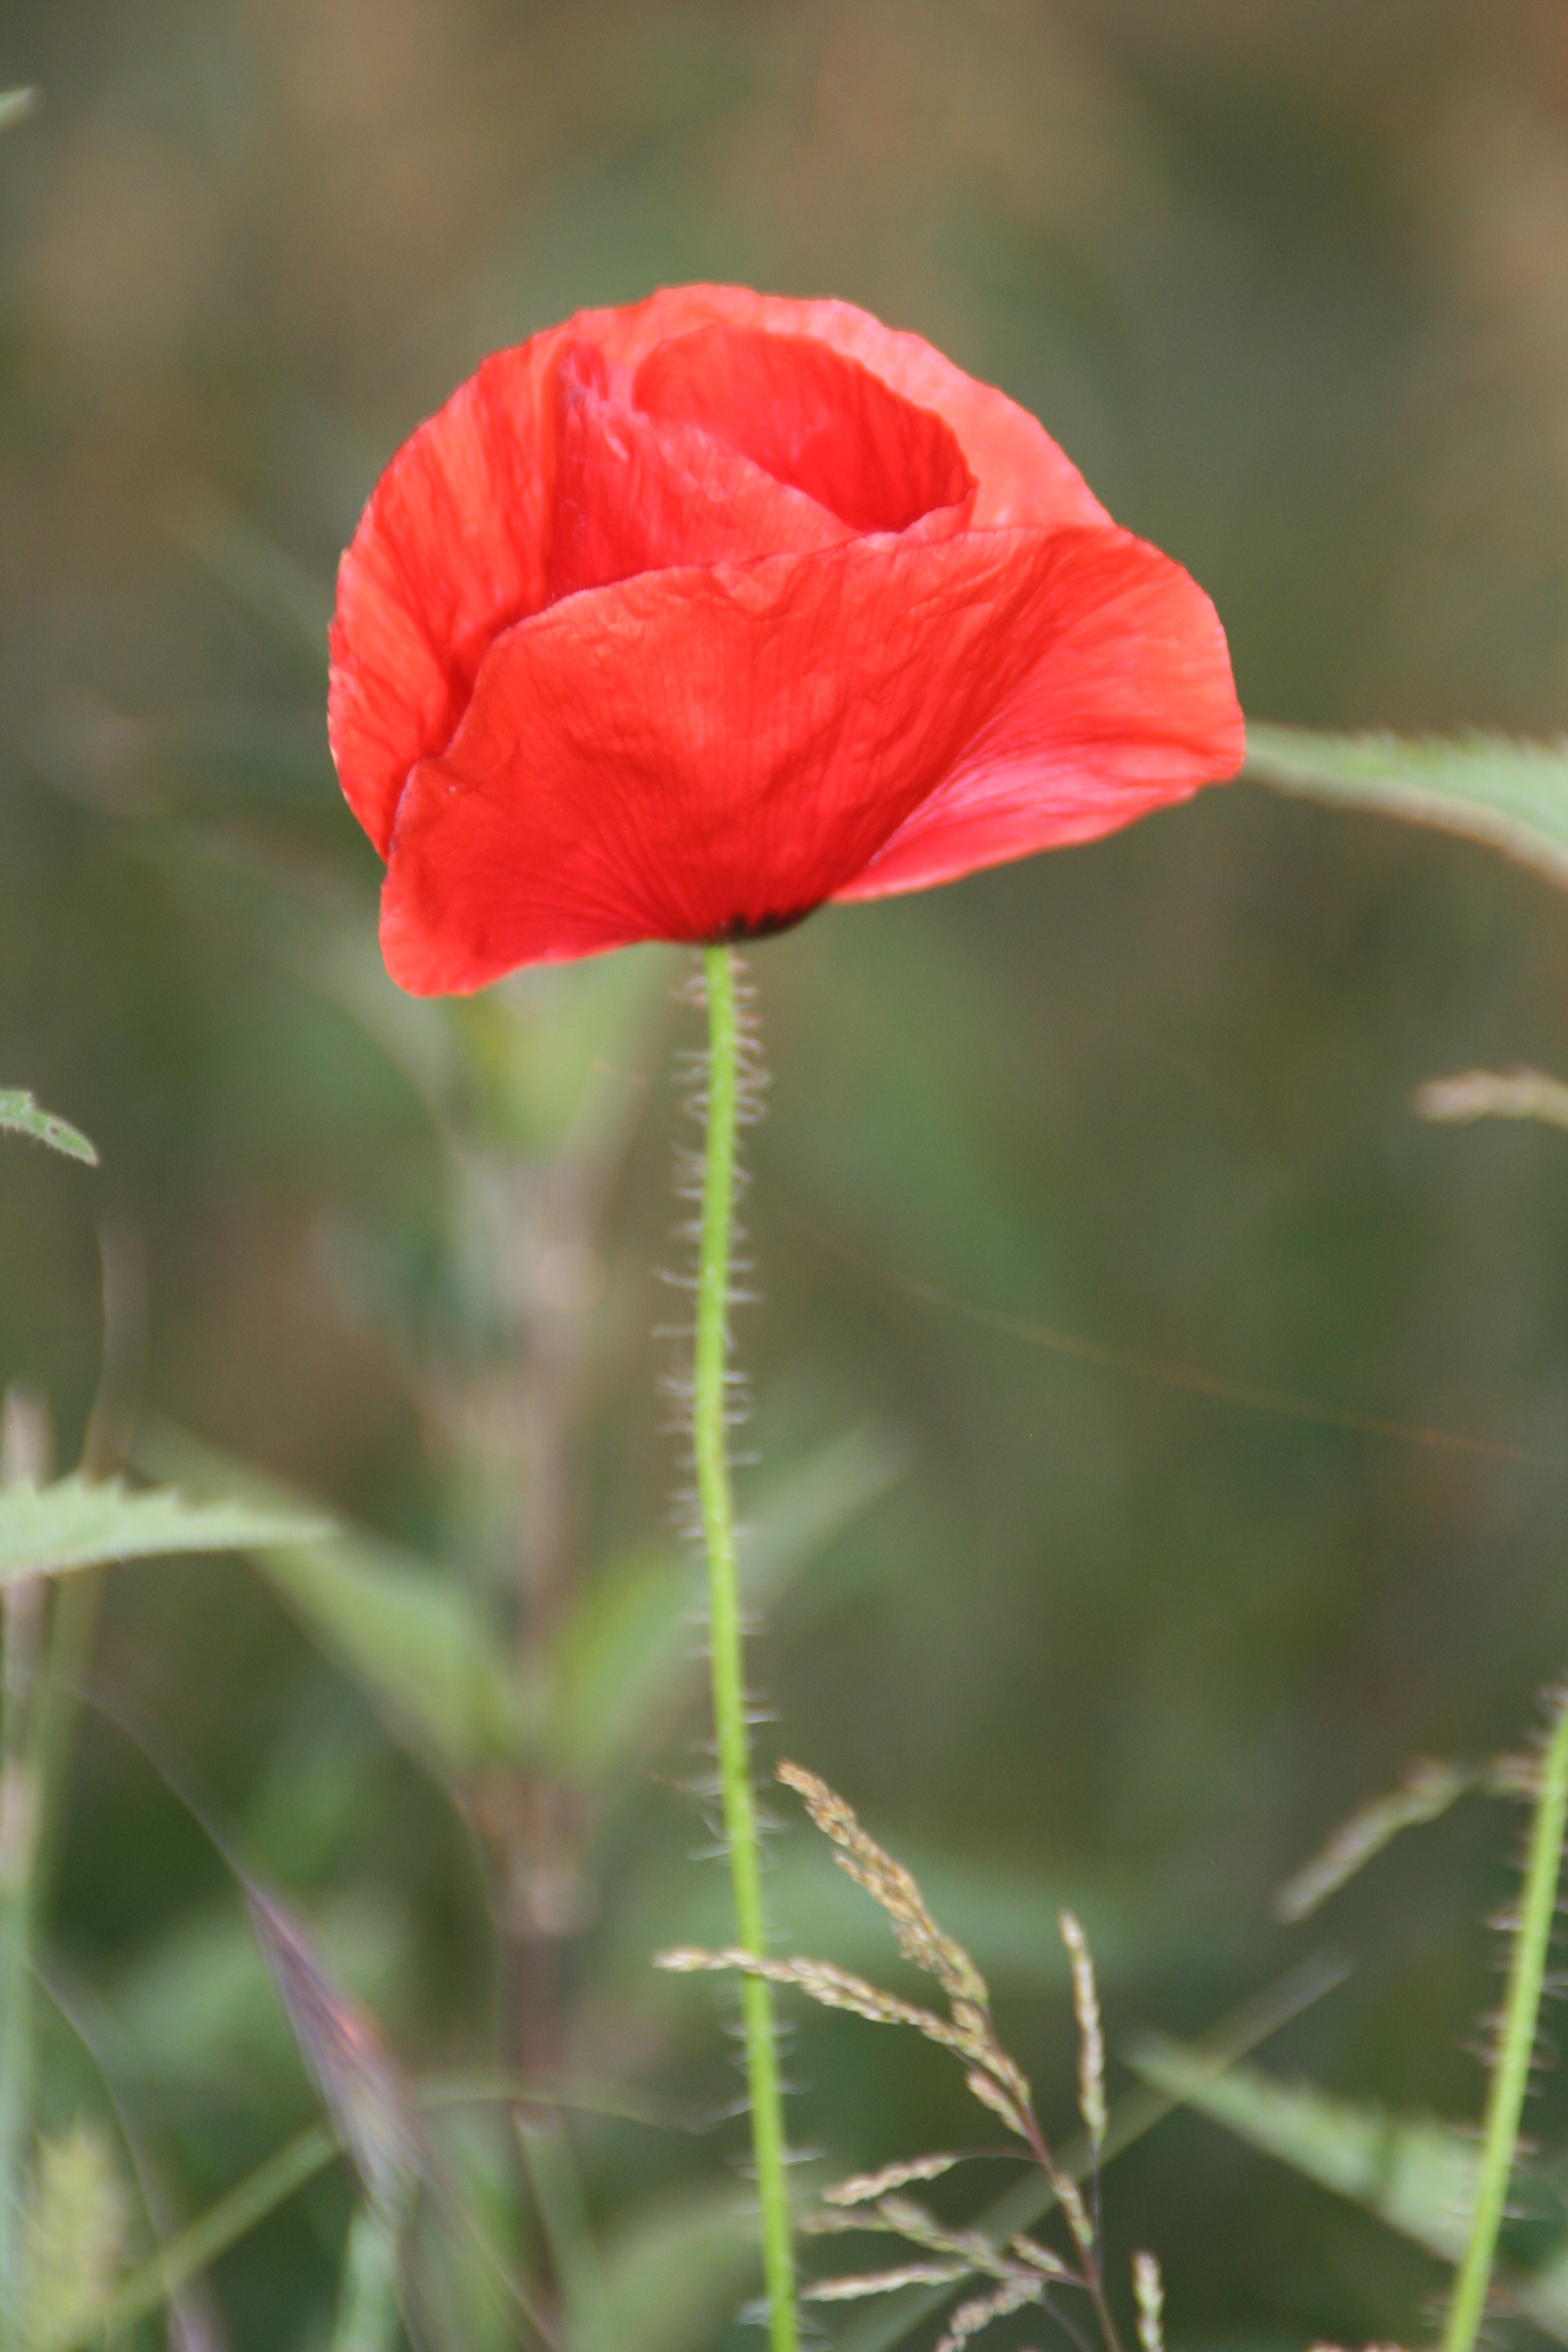
plant, sunset, flower, petal, red, botany, flora, wildflower, camp, poppy, coquelicot, macro photography, flowering plant, plant stem, land plant, poppy family